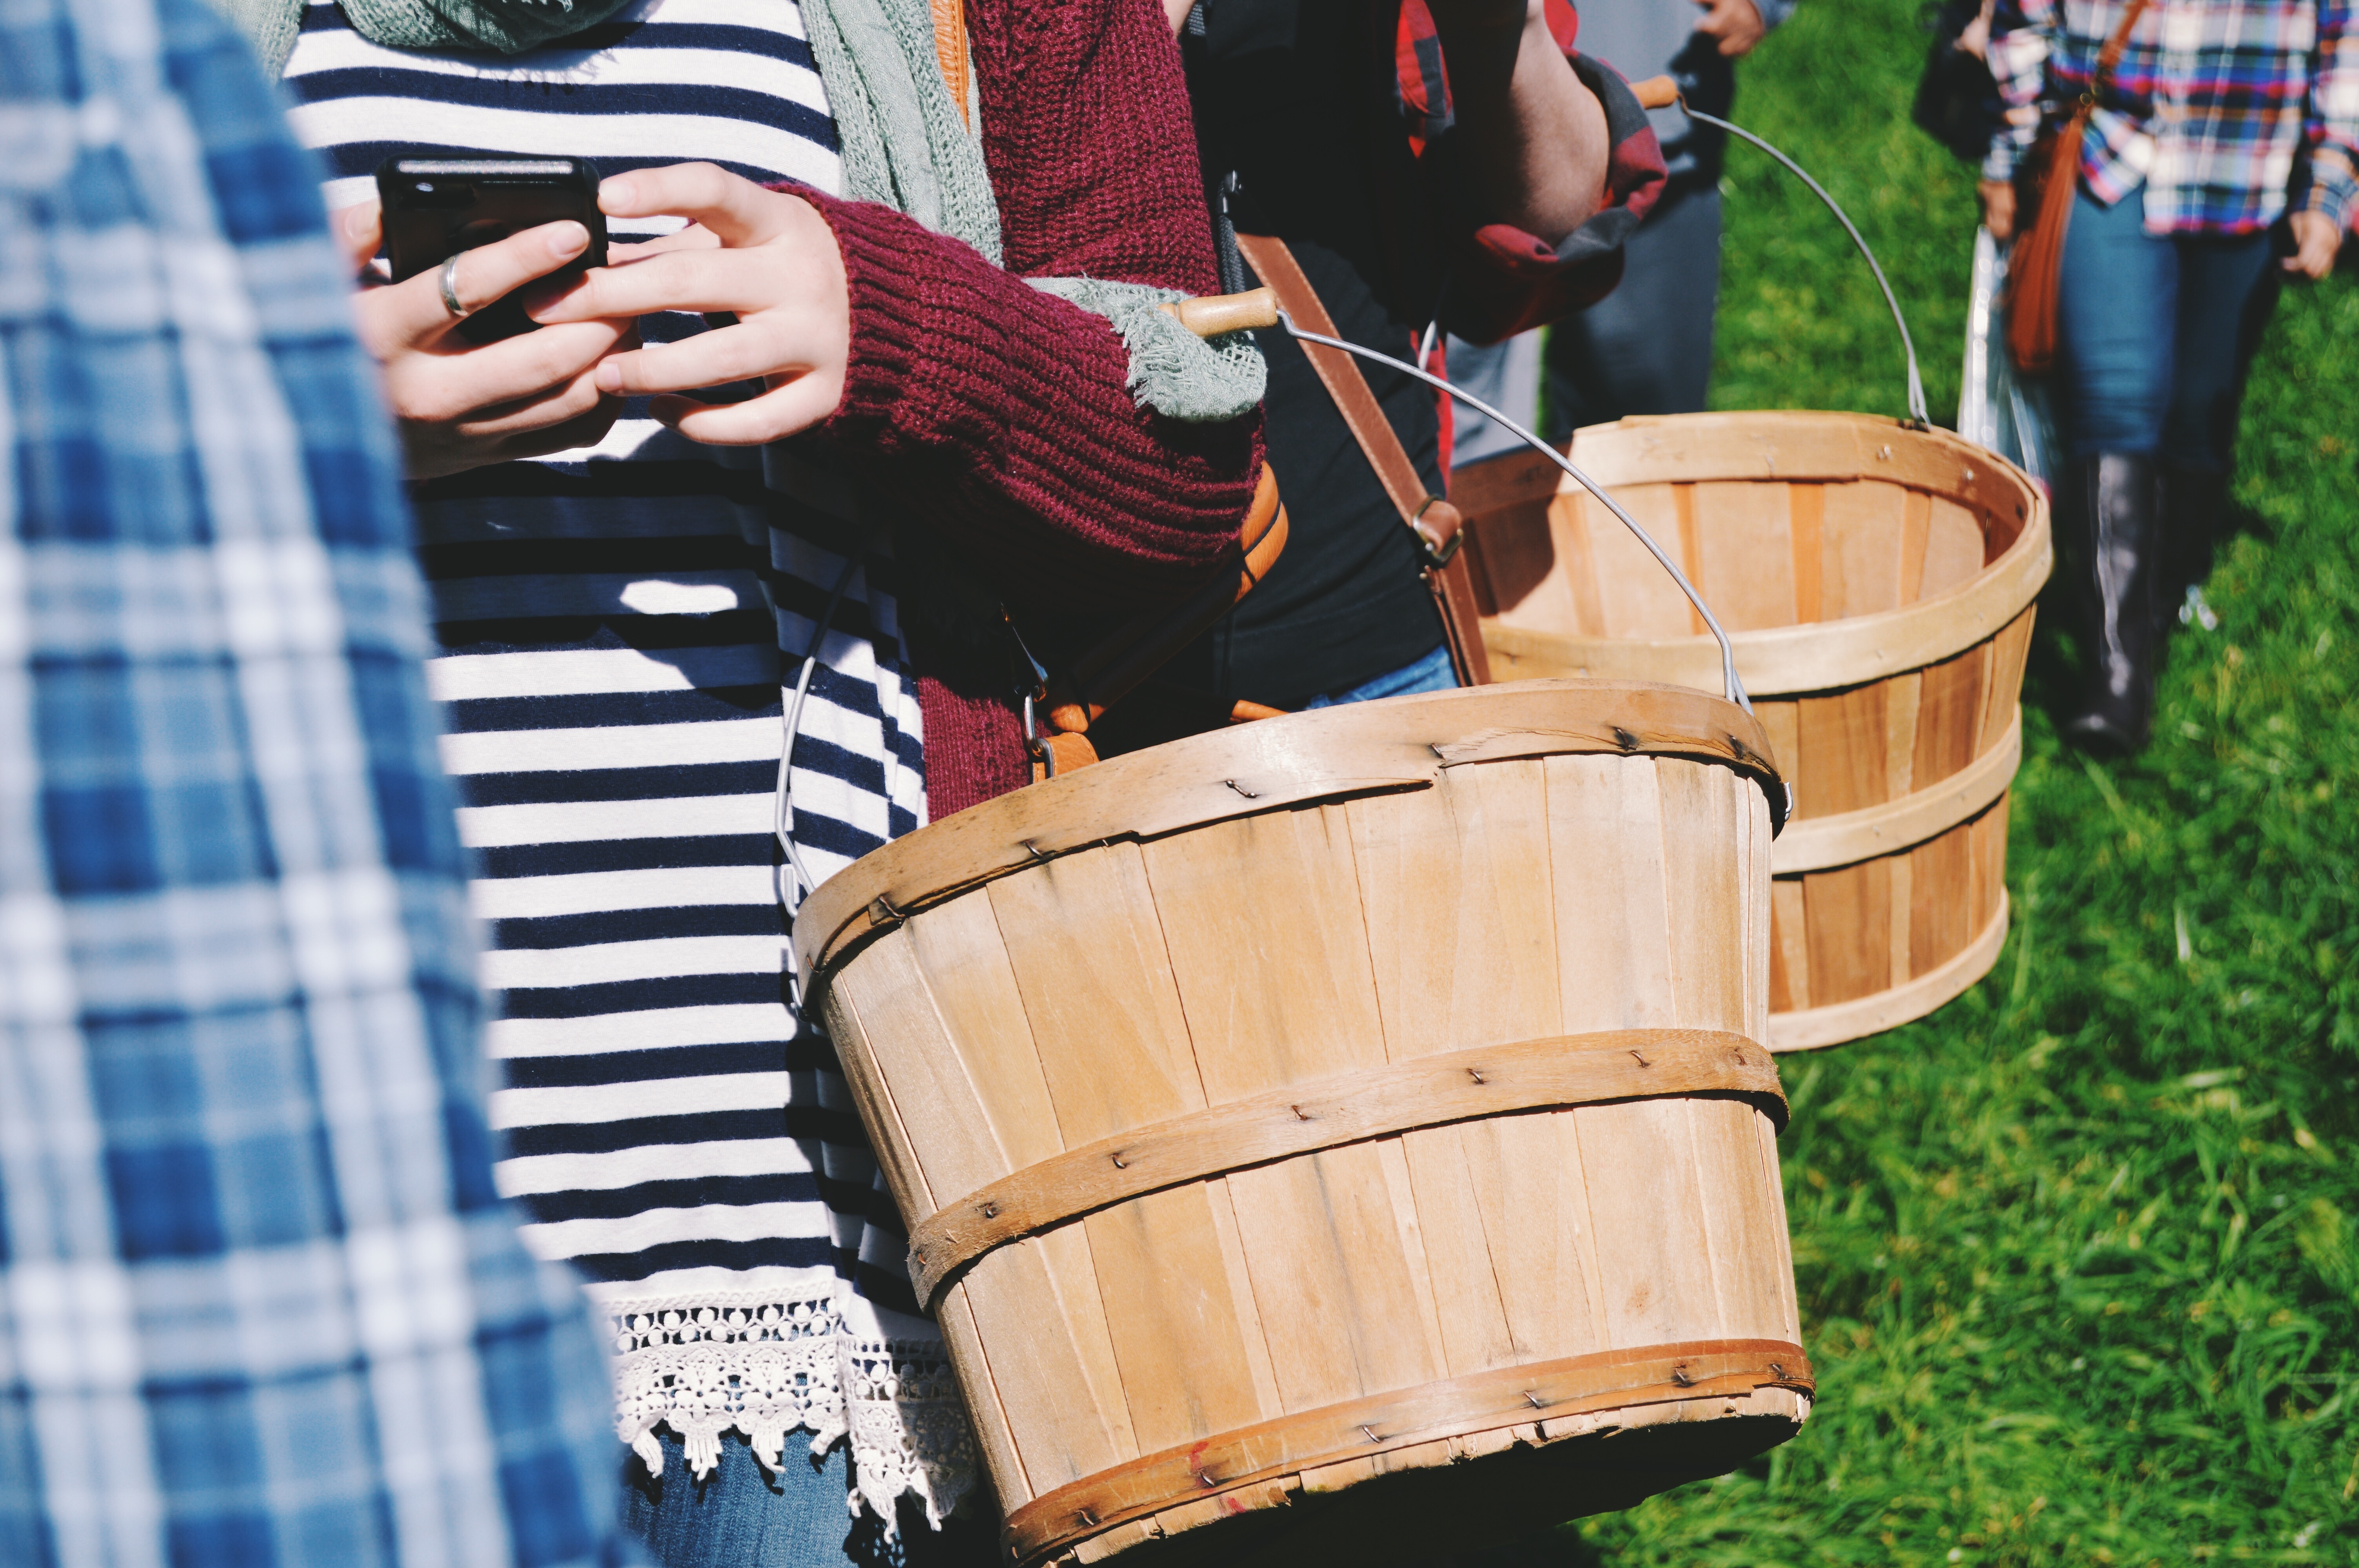
people, harvest, basket, drum, mobile phone, collect, man made object, hand drum